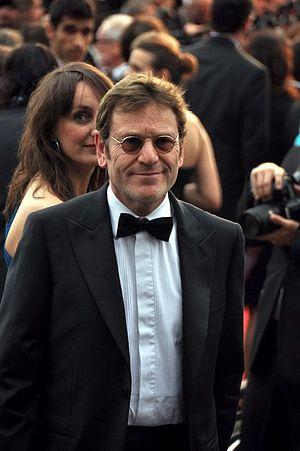
Tchéky Karyo au festival de Cannes
Baruh Djaki Karyo, dit Tchéky Karyo, né le 4 octobre 1953 à Istanbul, est un acteur et chanteur français d'origine turc et grecque.
Le Festival du film britannique de Dinard 2001 s'est déroulé du 4 au 7 octobre 2001. C'est la 12ᵉ édition du Festival du film britannique de Dinard.